Savart wheel

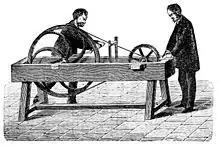
An illustration of a Savart wheel (from "The Popular Science Monthly", 1873)

Hooke's device was not used again for study purposes for over a century. Its next documented usage was in 1830 when Savart reported his use of a system similar to Hooke's which he developed while investigating the lower range of human hearing. Savart's specific contribution was to attach a tachometer to the axis of the toothed wheel to facilitate calibration of the tooth rate. Savart used his wheel as a practical alternative to John Robison's siren, which was also being adopted at the time by Charles Cagniard de la Tour to test the range of human hearing. By 1834 Savart was constructing brass wheels with a width of 82 cm, containing as many as 720 teeth. These wheels, which could produce frequencies up to 24 kHz, have been tentatively proposed as the first artificial generators of ultrasound.